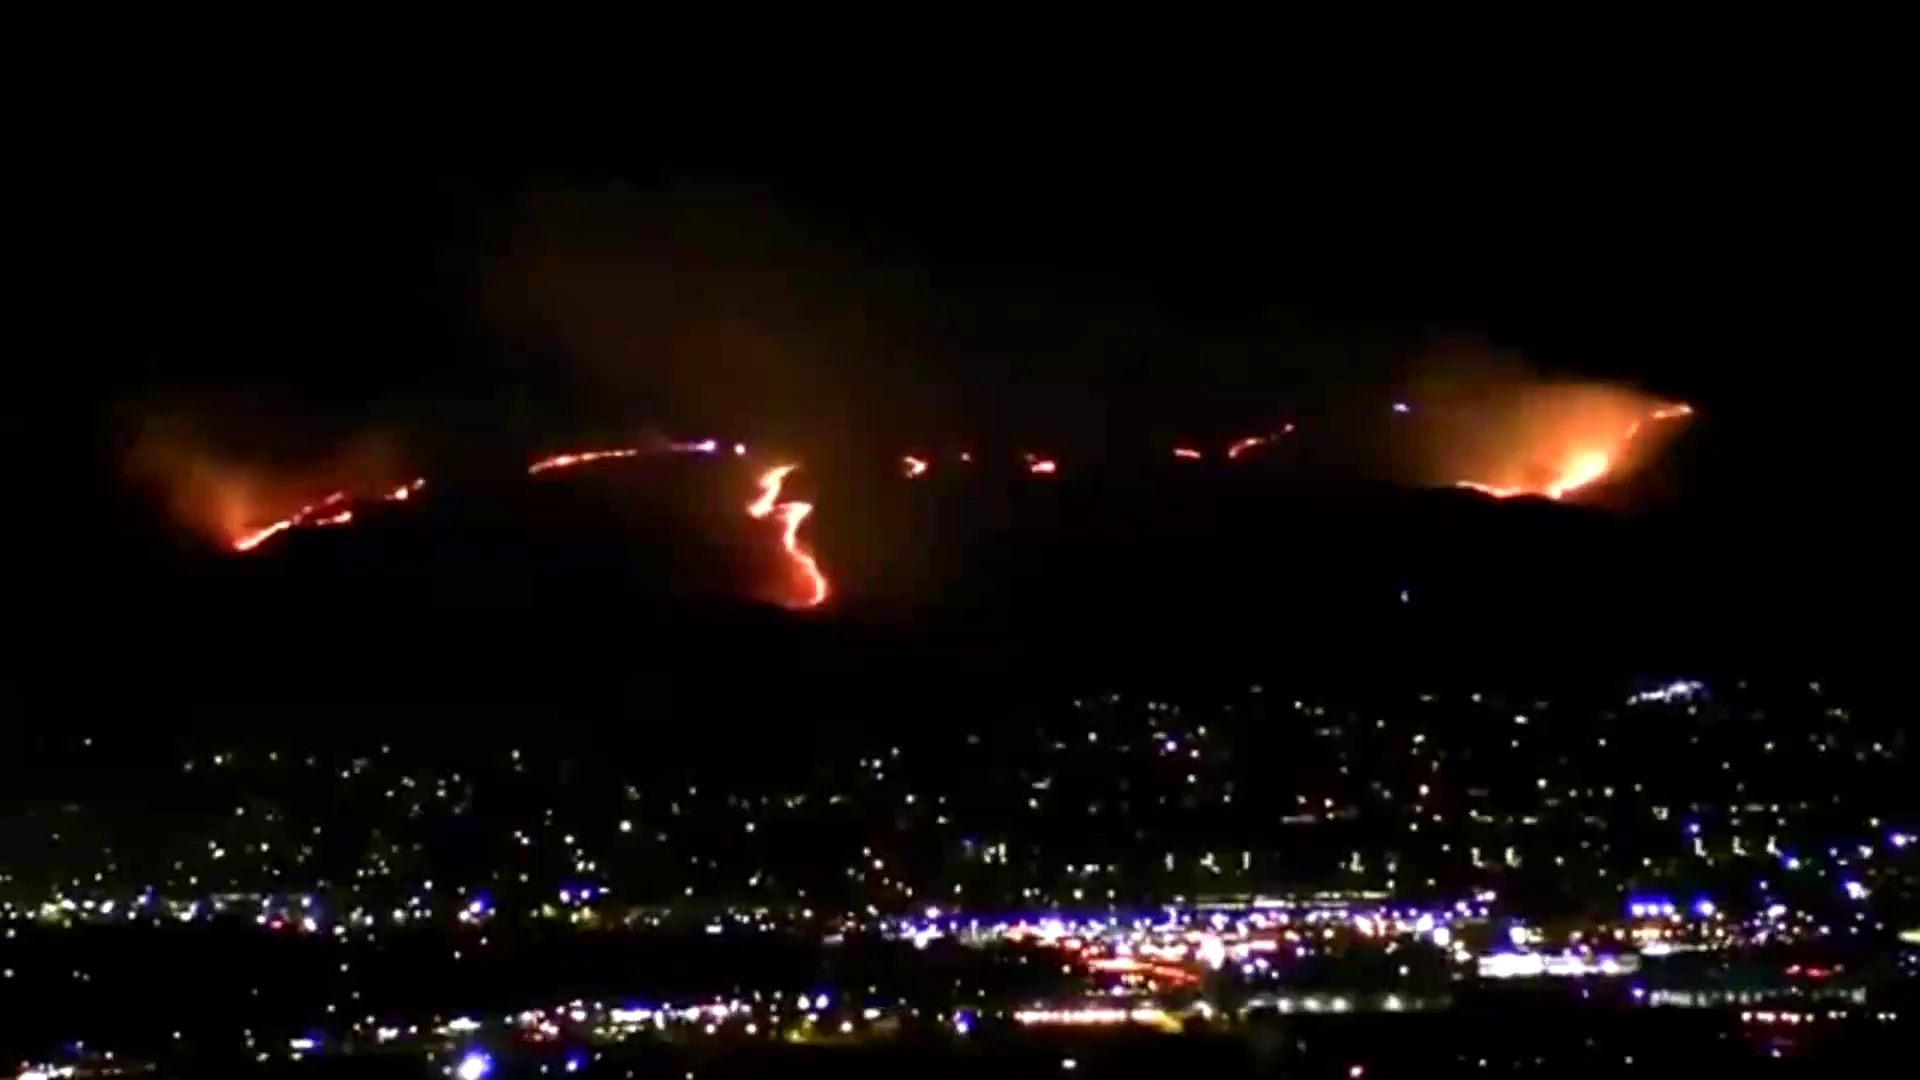
Fire: yes
Smoke: no